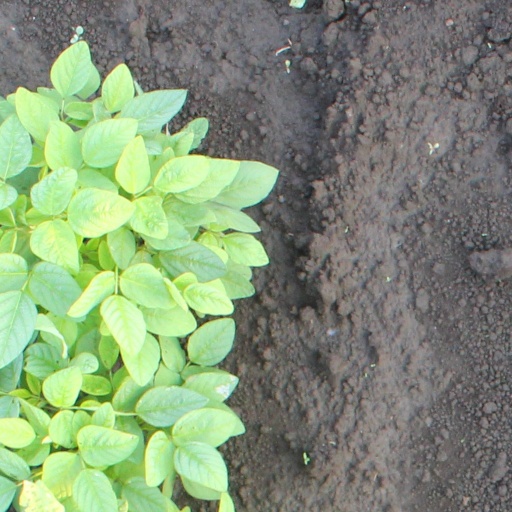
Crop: soybean